List of tunnels and bridges in Hong Kong

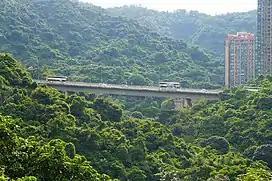
Liu To Bridge in July 2017

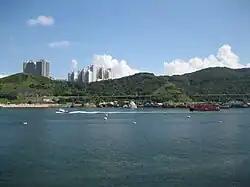
Tsing Yi North Coastal Road viewed from the Tsuen Wan coastline in July 2008

The Hong Kong International Airport Automated People Mover also features tunnel portions.